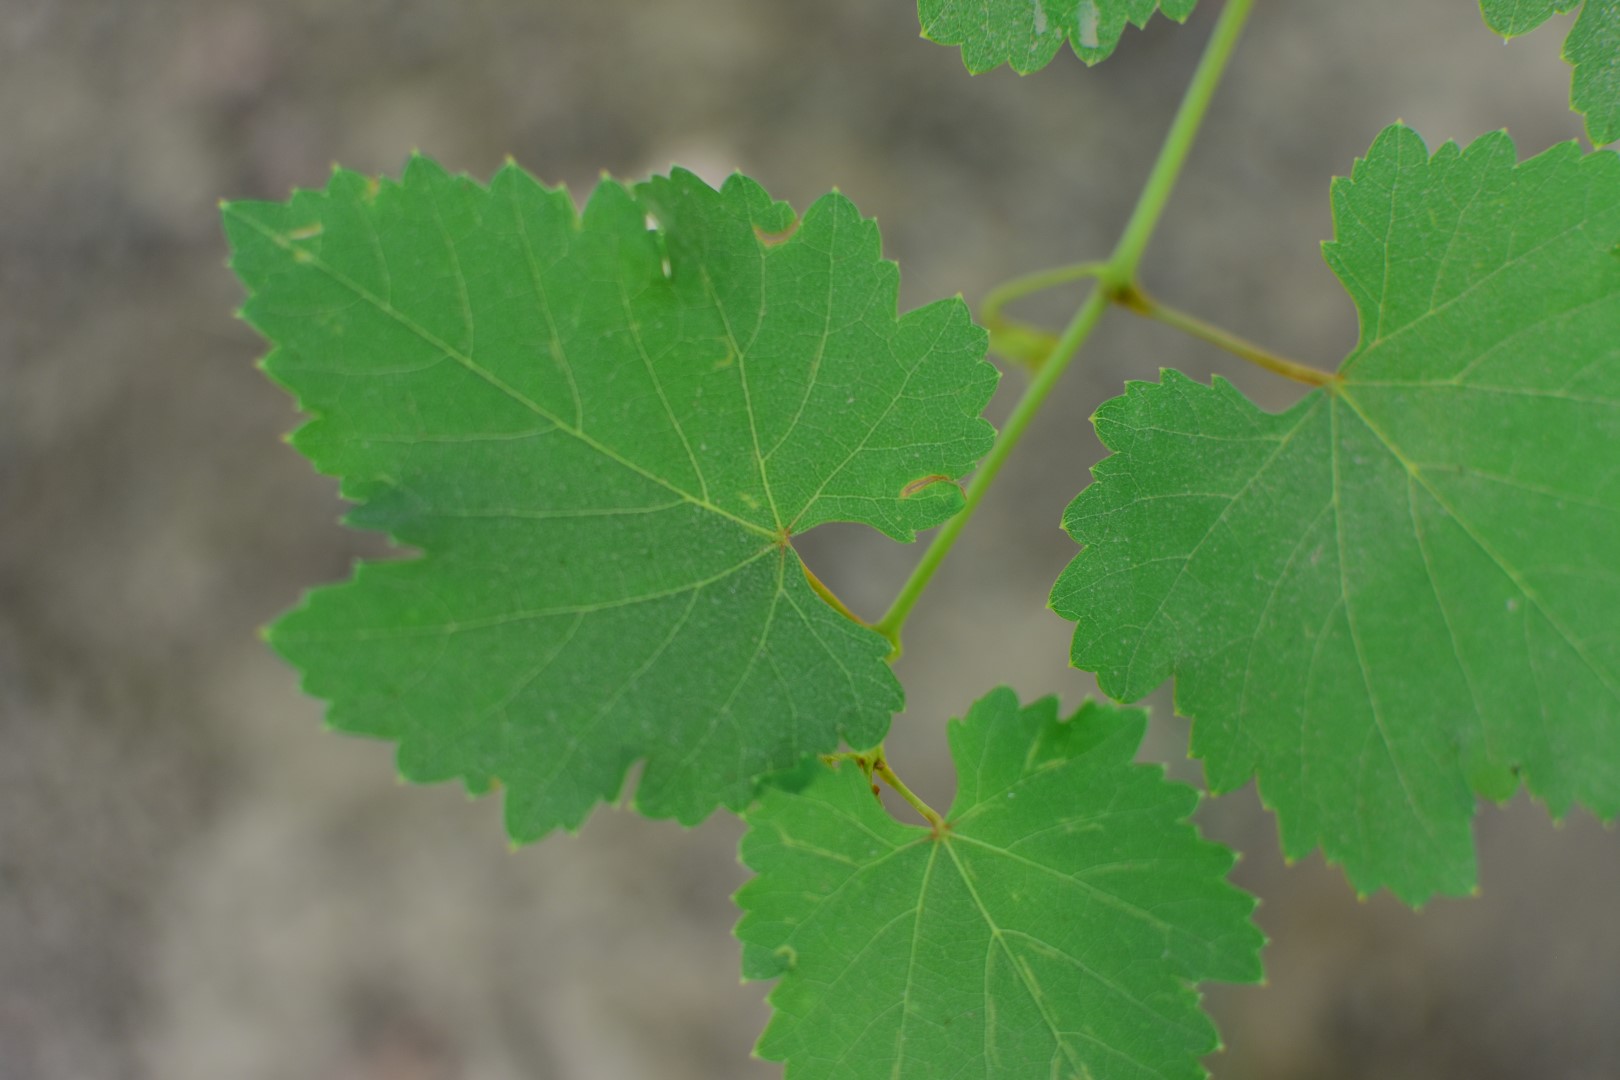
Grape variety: Frinsi